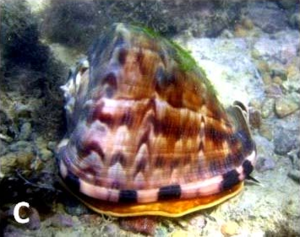
Cassis tuberosa est une espèce de mollusques gastéropodes appartenant à la famille des Cassidae.